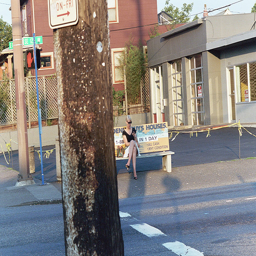
A woman sitting on a bush bench next to a cross walk.
Woman sitting at a bus stop on a city street.
A woman sits on a bench on a city street.
Woman sitting on a bench on a vacant street.
A woman is sitting on a park bench in the city.